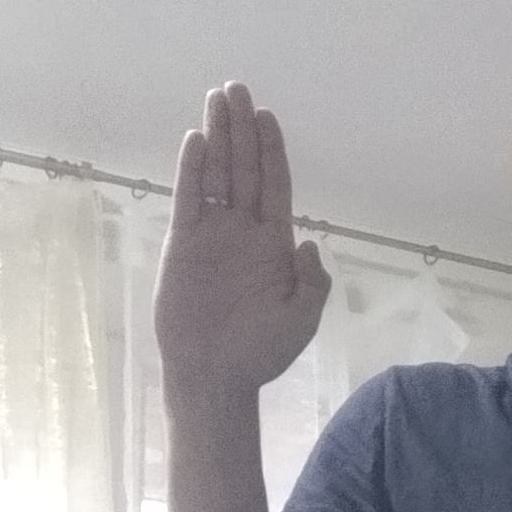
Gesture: stop